DPG Media

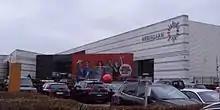
Medialaan

In February 2014, what started out as "Vlaamse Televisie Maatschappij (VTM)" in 1987, then becoming "Vlaamse Media Maatschappij (VMMa)" in 1999, was renamed Medialaan (meaning 'media avenue'), reflecting the street in Vilvoorde on which it is located.